Death-Day

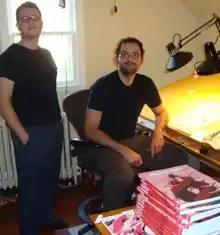
Midthun and Hiti released the first "Death-Day" graphic novel in September 2010.

Hiti and Midthun first released "Death-Day" in the form of a webcomic on his own website, before publishing the series in the form of graphic novels. "Death-Day" consists of twenty "episodes", each approximately 30 pages in length. The first episode was released on Hiti's personal website on October 31, 2009, which got 8,000 unique views in ten days. The second episode was released one month after the first. Each five episodes would eventually be compiled into one graphic novel, resulting in four books. The first graphic novel was published by La Luz Comics in September 2010.